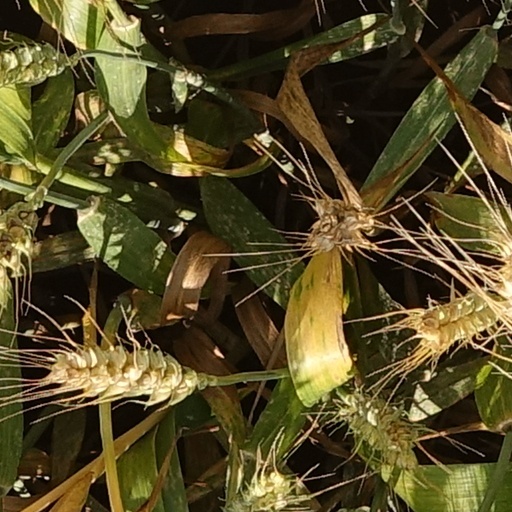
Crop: wheat